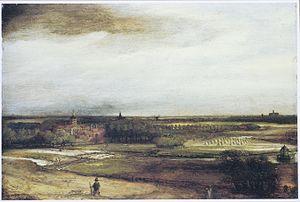
La Campagne du peseur d'or est une gravure de Rembrandt, datant de 1651.